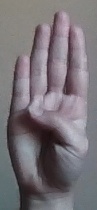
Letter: kaaf